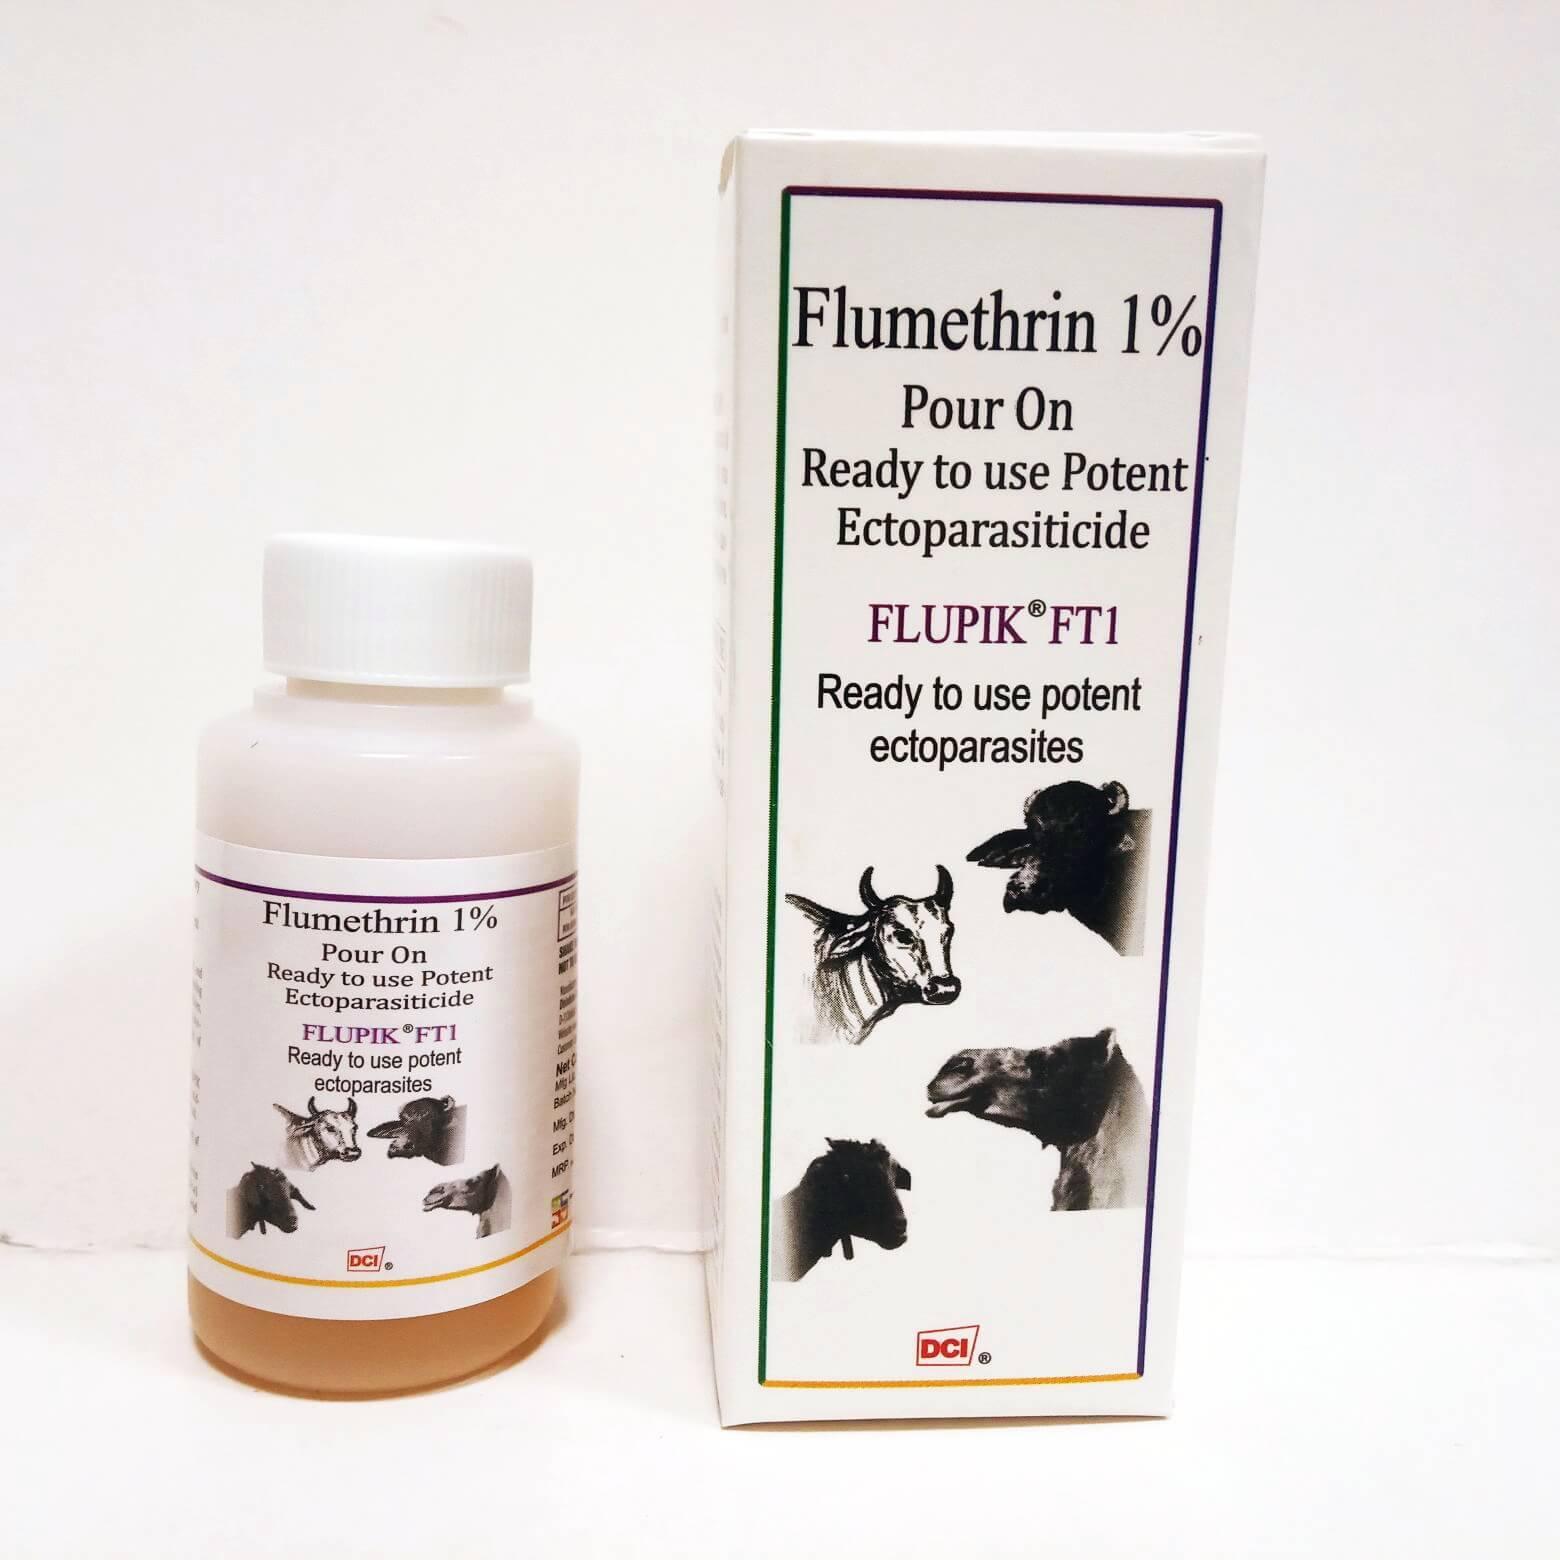
Dawa maalumu kwa ajili ya mifugo inayopatikana kwenye maduka yanayouza pembejeo za kilimo; ama dawa kwa ajili ya mifugo, dawa hii ya kupaka ikiwa imefungwa kwenye chupa yenye rangi nyeupe; huku nje ya chupa hiyo kukiwa na karatasi ikiwa na maelezo kuwa dawa hii hutumika kwa wanyama kama vile: ng'ombe ,mbuzi ,kondoo kukinga dhidi ya vijidudu.